Gremlins (video game)

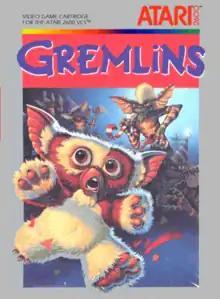
Cover art by Greg Winters

Gremlins is a 1984 action video game based on the film of the same name, developed and published by Atari, Inc. for the Atari 2600. Atari released another, substantially different game based on the film for the Atari 5200.